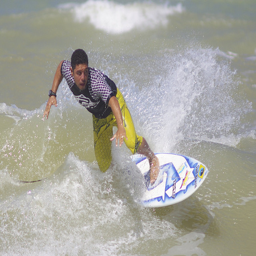
A man riding a wave in the water on a surfboard.
There is a male surfer in the water riding a wave
The man in yellow shorts is riding a surfboard.
Guy enjoying a wave while riding his surfboard
>> A surfer rides a wave on his surfboard.